Speech synthesis

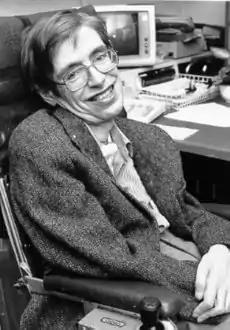
Stephen Hawking was one of the most famous people to use a speech computer to communicate.

Handheld electronics featuring speech synthesis began emerging in the 1970s. One of the first was the Telesensory Systems Inc. (TSI) "Speech+" portable calculator for the blind in 1976. Other devices had primarily educational purposes, such as the Speak & Spell toy produced by Texas Instruments in 1978. Fidelity released a speaking version of its electronic chess computer in 1979. The first video game to feature speech synthesis was the 1980 shoot 'em up arcade game, "Stratovox" (known in Japan as "Speak & Rescue"), from Sun Electronics. The first personal computer game with speech synthesis was "Manbiki Shoujo" ("Shoplifting Girl"), released in 1980 for the PET 2001, for which the game's developer, Hiroshi Suzuki, developed a ""zero cross"" programming technique to produce a synthesized speech waveform. Another early example, the arcade version of "Berzerk", also dates from 1980. The Milton Bradley Company produced the first multi-player electronic game using voice synthesis, "Milton", in the same year.